Fortifications of Gibraltar

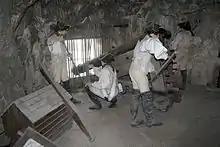
Reconstruction of British gunners firing from an embrasure in the Great Siege Tunnels of Gibraltar

Green's improvements came just in time to meet the challenge of the Great Siege of Gibraltar between 1779 and 1783. Despite the siege, the defences were continually improved under Green's supervision. More batteries and bastions were constructed on the North Front, all the way up to the summit of the Rock. The first of Gibraltar's many tunnels was also constructed, with the original intention of reaching a rocky outcrop called the Notch on the north face of the Rock, to cover a blind angle on the Mediterranean side. As the tunnel was being constructed, an air vent was excavated using explosives. The tunnellers realised that they could use the shaft as an embrasure for a gun. They turned the tunnel into the first of a series of galleries with embrasures at intervals, overlooking the isthmus, which could be used to bombard the enemy lines with impunity. The tunnelling continued after the siege and by 1790 over of tunnels had been excavated, providing bombproof communications routes between the various lines and batteries on the North Front of the Rock. The Notch was also reached and was hollowed out to become a large gallery, called St George's Hall, capable of accommodating five guns.